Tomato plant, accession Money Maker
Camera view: bottom (45 deg); turntable rotation: 270 degrees
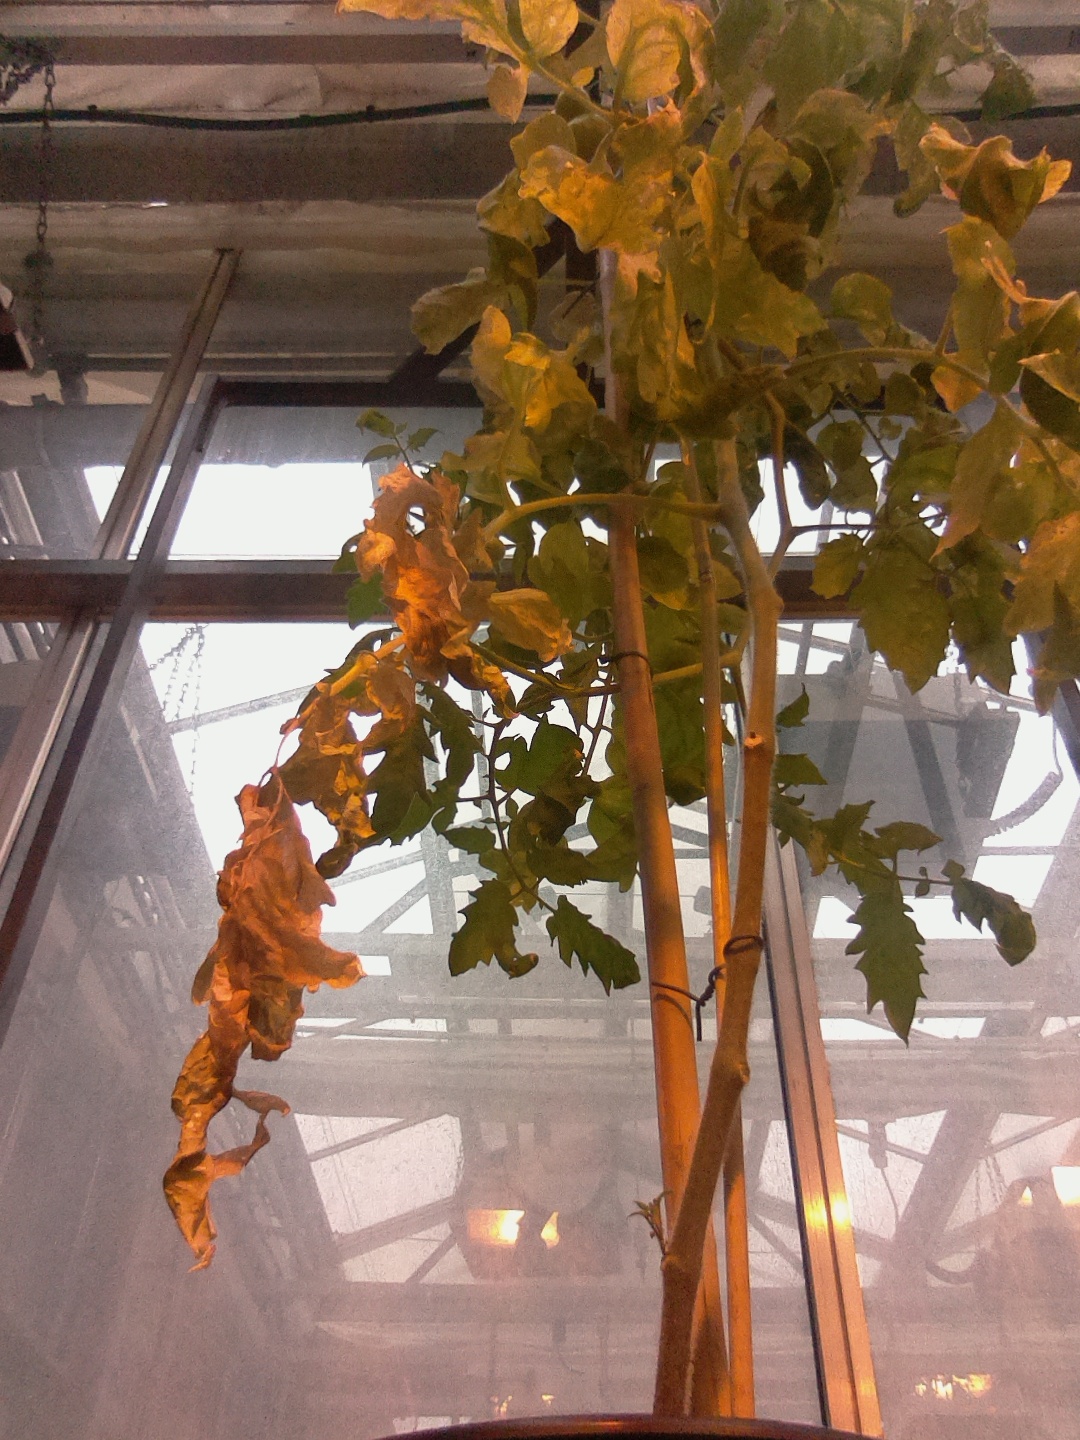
BBCH growth stage 83: 30%-40% of fruits show typical fully ripe color